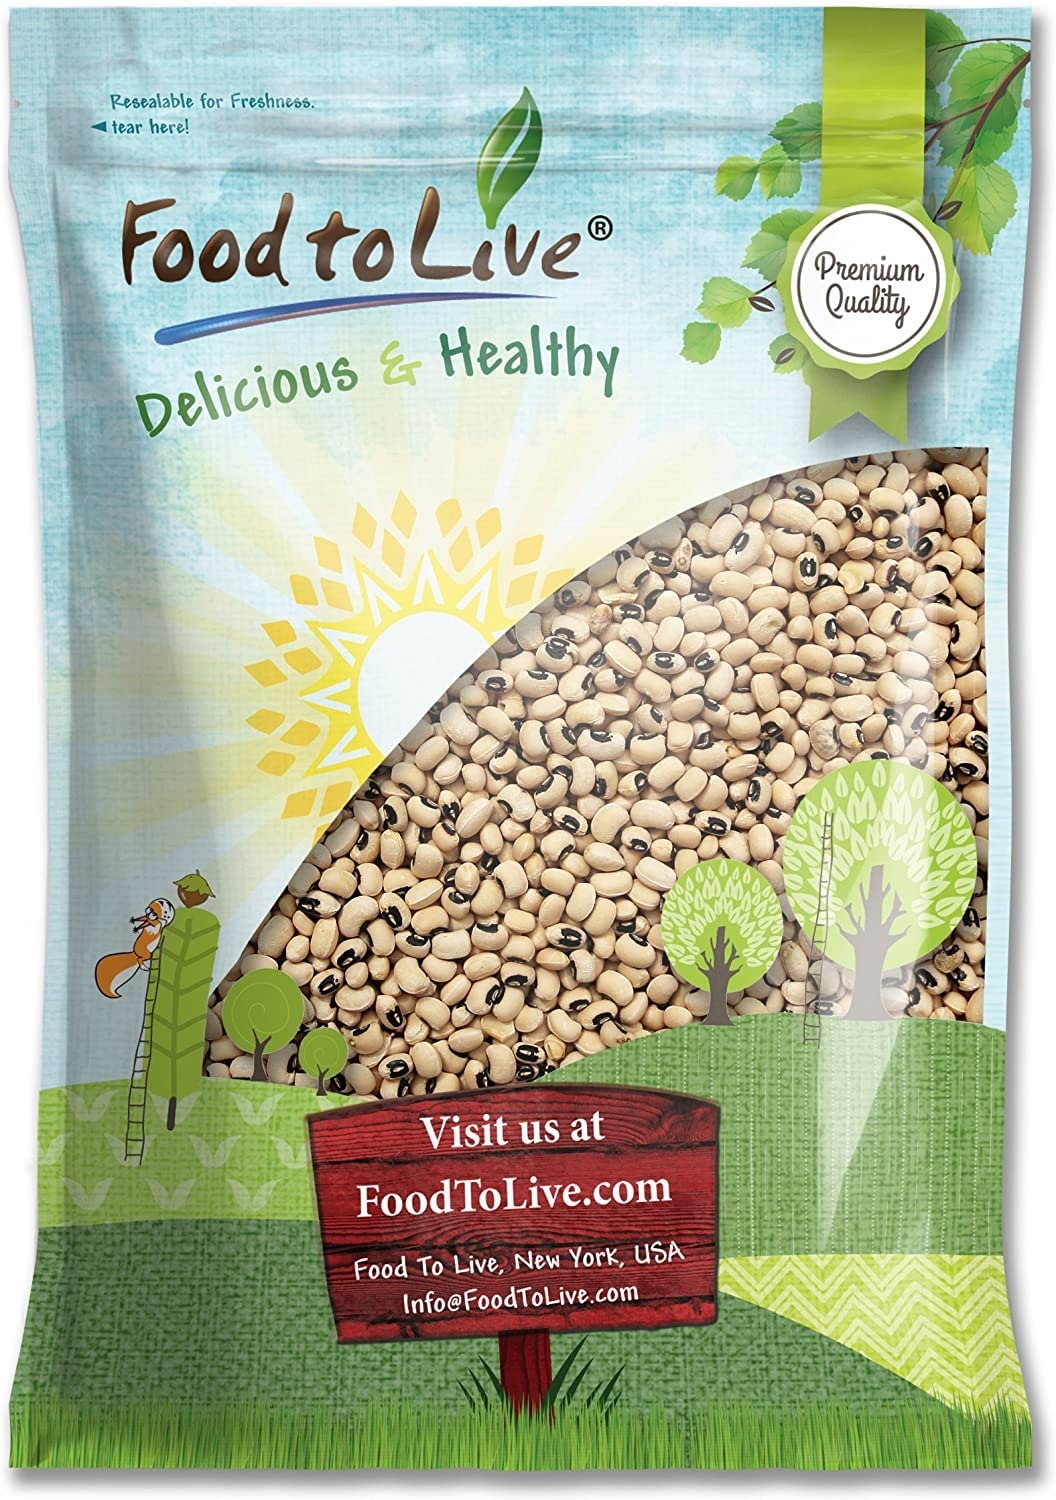
Item Name: Food to Live Black-Eyed Peas, 10 Pounds - Raw Dried Whole Cow Peas, Kosher, Vegan, Sproutable. High in Dietary Fiber, Easy to Cook. Product of the USA
Bullet Point 1: ✔️Delicious and highly nutritious, black-eyed beans are a great addition to any diet.
Bullet Point 2: ✔️Food to Live Black-Eyed Beans are top-quality, free from any contaminants.
Bullet Point 3: ✔️Black-eyed peas taste amazing in a variety of dishes. They are extremely easy to cook.
Bullet Point 4: ✔️These legumes are one of the healthiest foods you can find. Rich in B vitamins and iron.
Bullet Point 5: ✔️Black-eyed beans make a great source of dietary fiber. Perfect for weight loss diets.
Product Description: <br>Black-eyed beans, also called cowpeas or black-eyed peas, are one of the most popular legumes. They are delicious and extremely versatile. Their high nutritional value and low calorie count makes them one of the best choices for weight loss diets. As they are rich in protein, they are a great meal choice for vegetarians and vegans.<br>Nutritional Value<br>Food to Live Black-Eyed Beans can help you meet your daily dose of B vitamins, as well as vitamin A, iron, and potassium. They are packed with dietary fiber, which helps normalize digestion and can facilitate weight loss. Black-eyed peas are the #1 food source of folate. <br>Directions<br>High versatility is one of the best features of black-eyed beans. You can cook them rather fast (soaking overnight is not mandatory), 20-30 minutes of full boil would do. Use them in salads or stews. Cook with spices or make delicious spreads.<br>This product is processed in a facility that also processes tree nuts and wheat.<br>
Value: 160.0
Unit: Ounce

Price: 40.94